Staro-Nikolsky Bridge

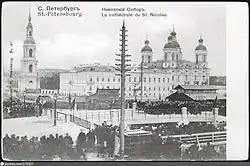
Opening of bridge after repairs in 1887

In 1887, the bridge was overhauled to lay a tram line along it. The foundations and supports were shifted. The work on the shifting of the supports was carried out in a dry pit. On 11 October 1887, the bridge was formally opened in the presence of the mayor, and members of the Council, who, after the consecration of the bridge, made a test run in a horse-drawn carriage.